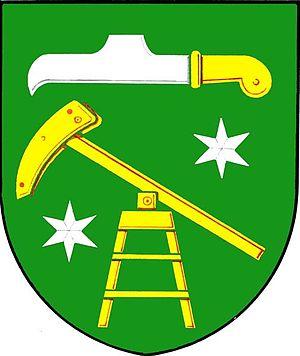
Lužice est une commune du district de Hodonín, dans la région de Moravie-du-Sud, en Tchéquie. Sa population s'élevait à 2 933 habitants en 2017.